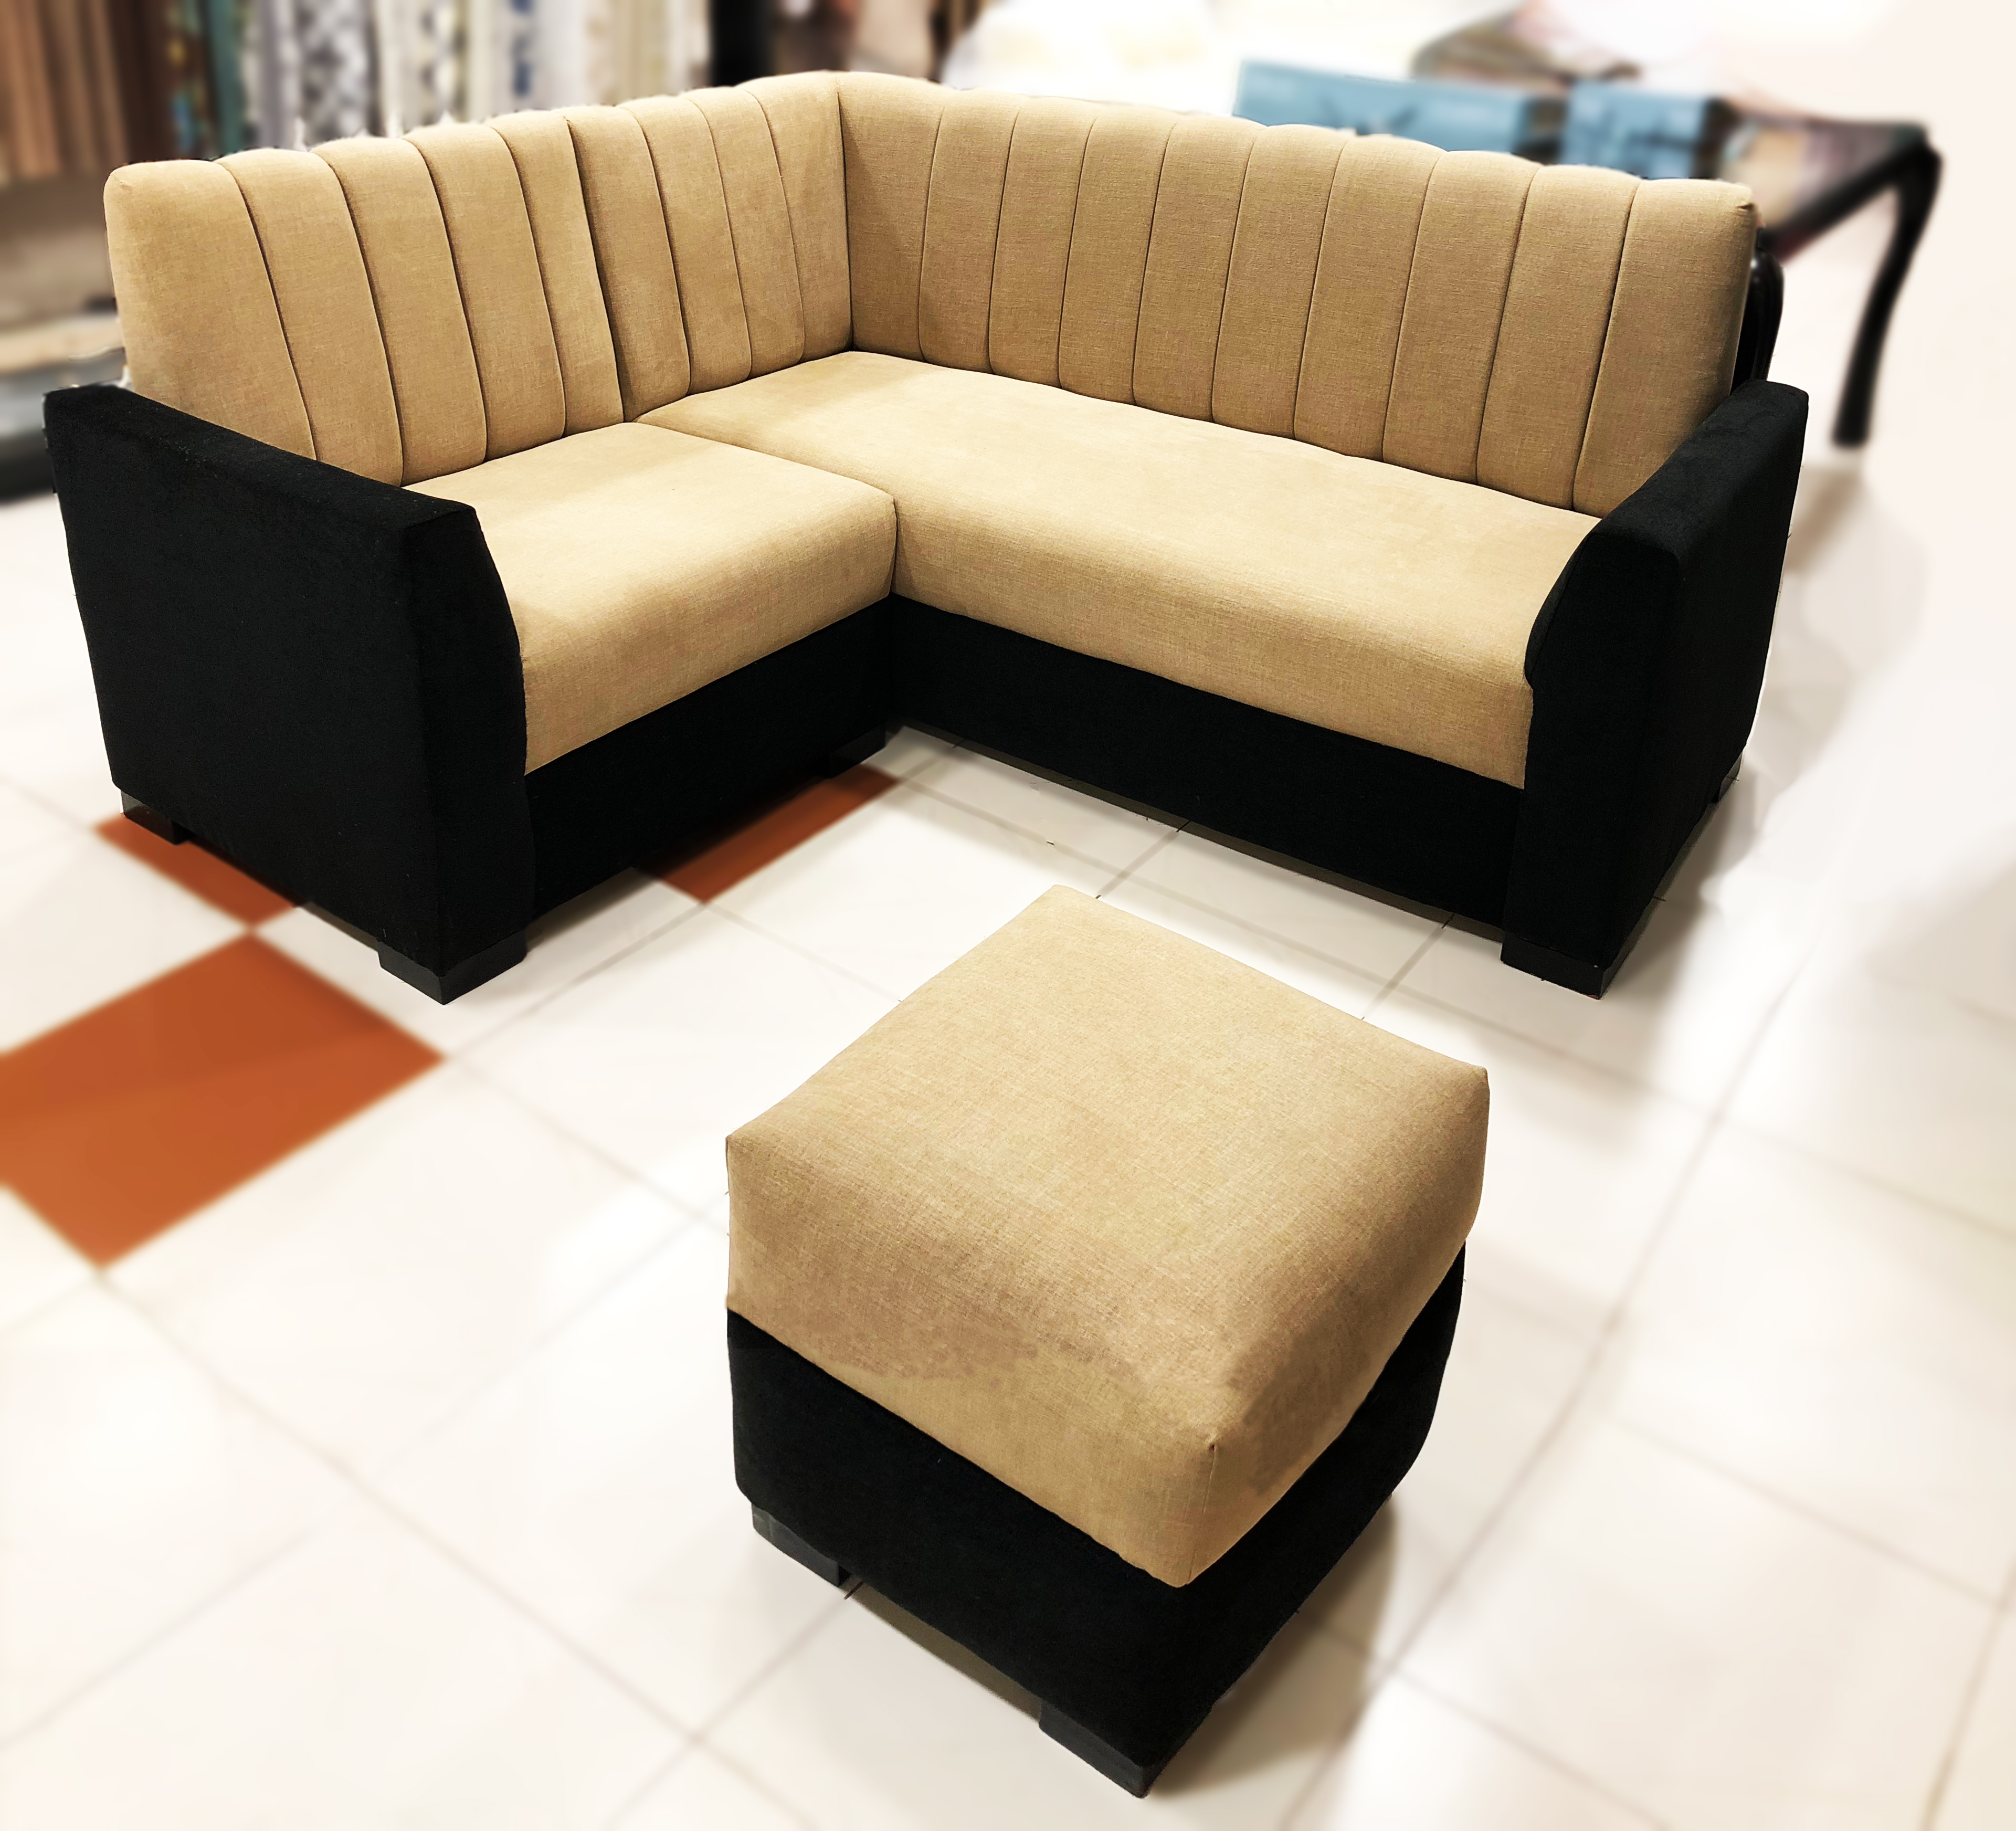
sofa, furniture, couch, sofa bed, ottoman, living room, studio couch, room, sleeper chair, chair, armrest, beige, table, interior design, architecture, auto part, rectangle, futon, comfort, loveseat, chaise longue, outdoor sofa